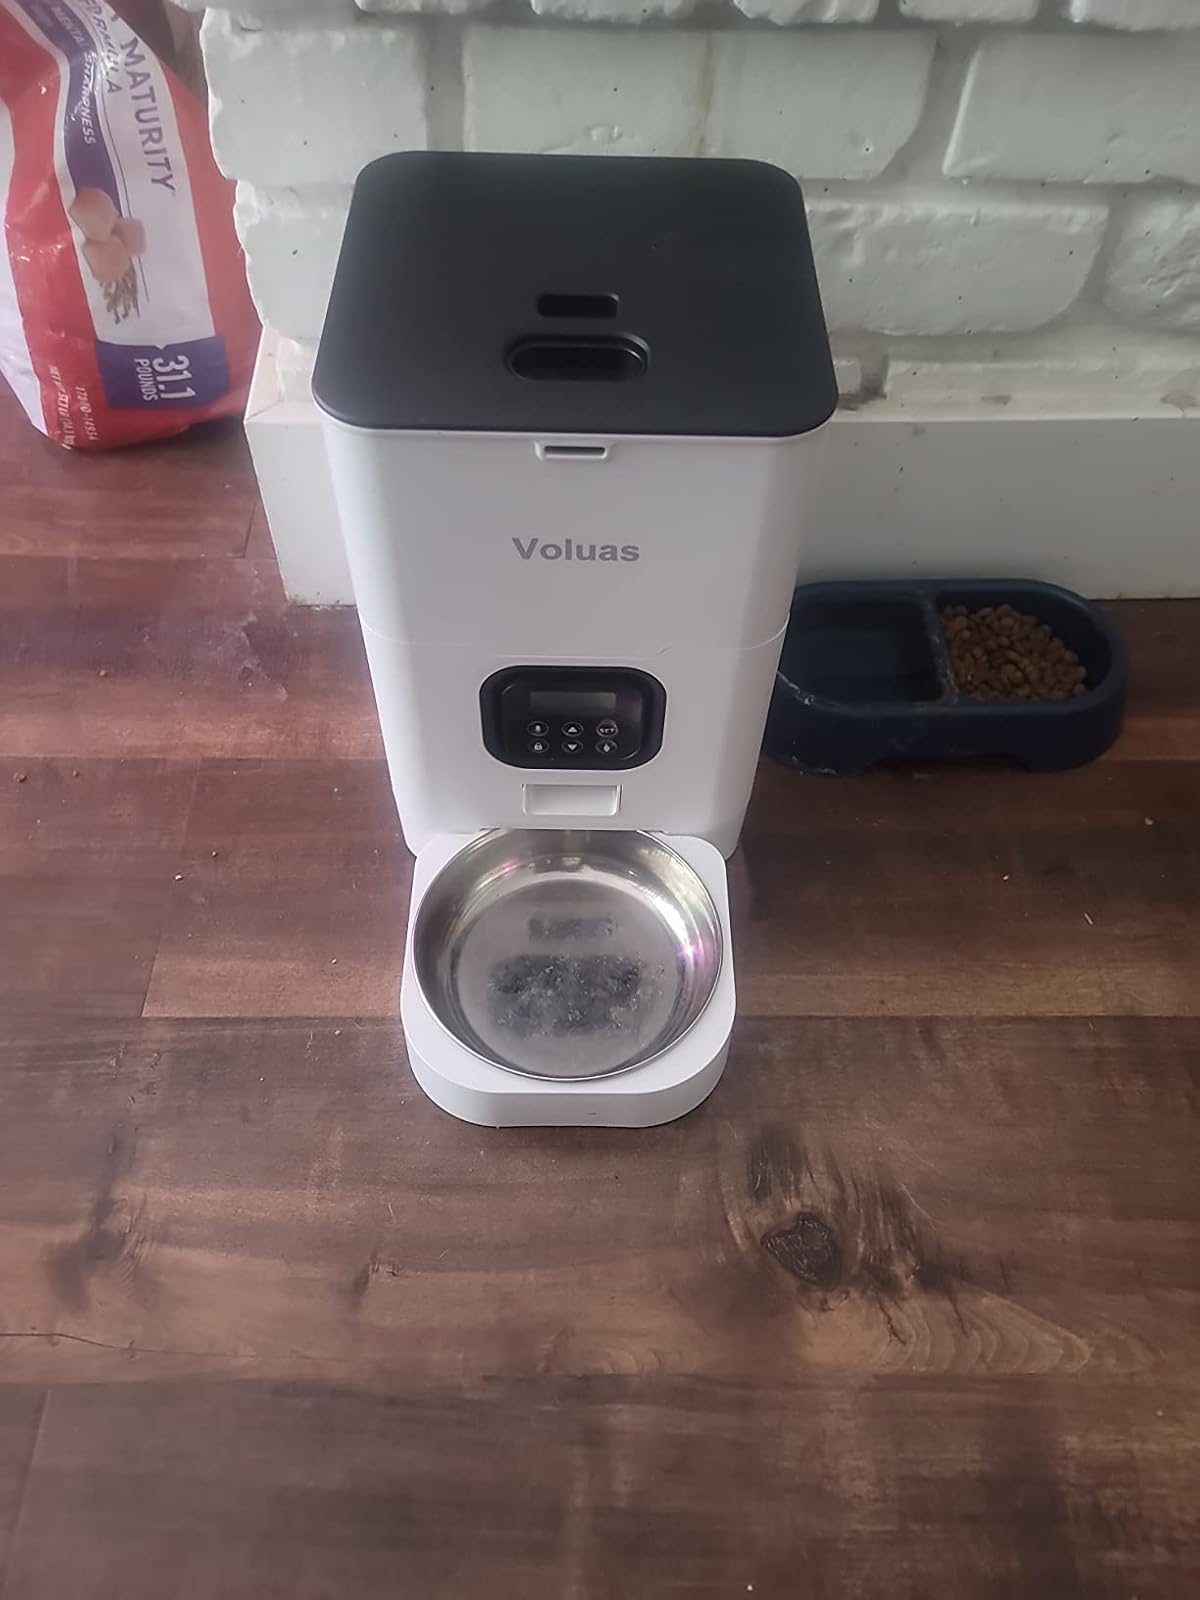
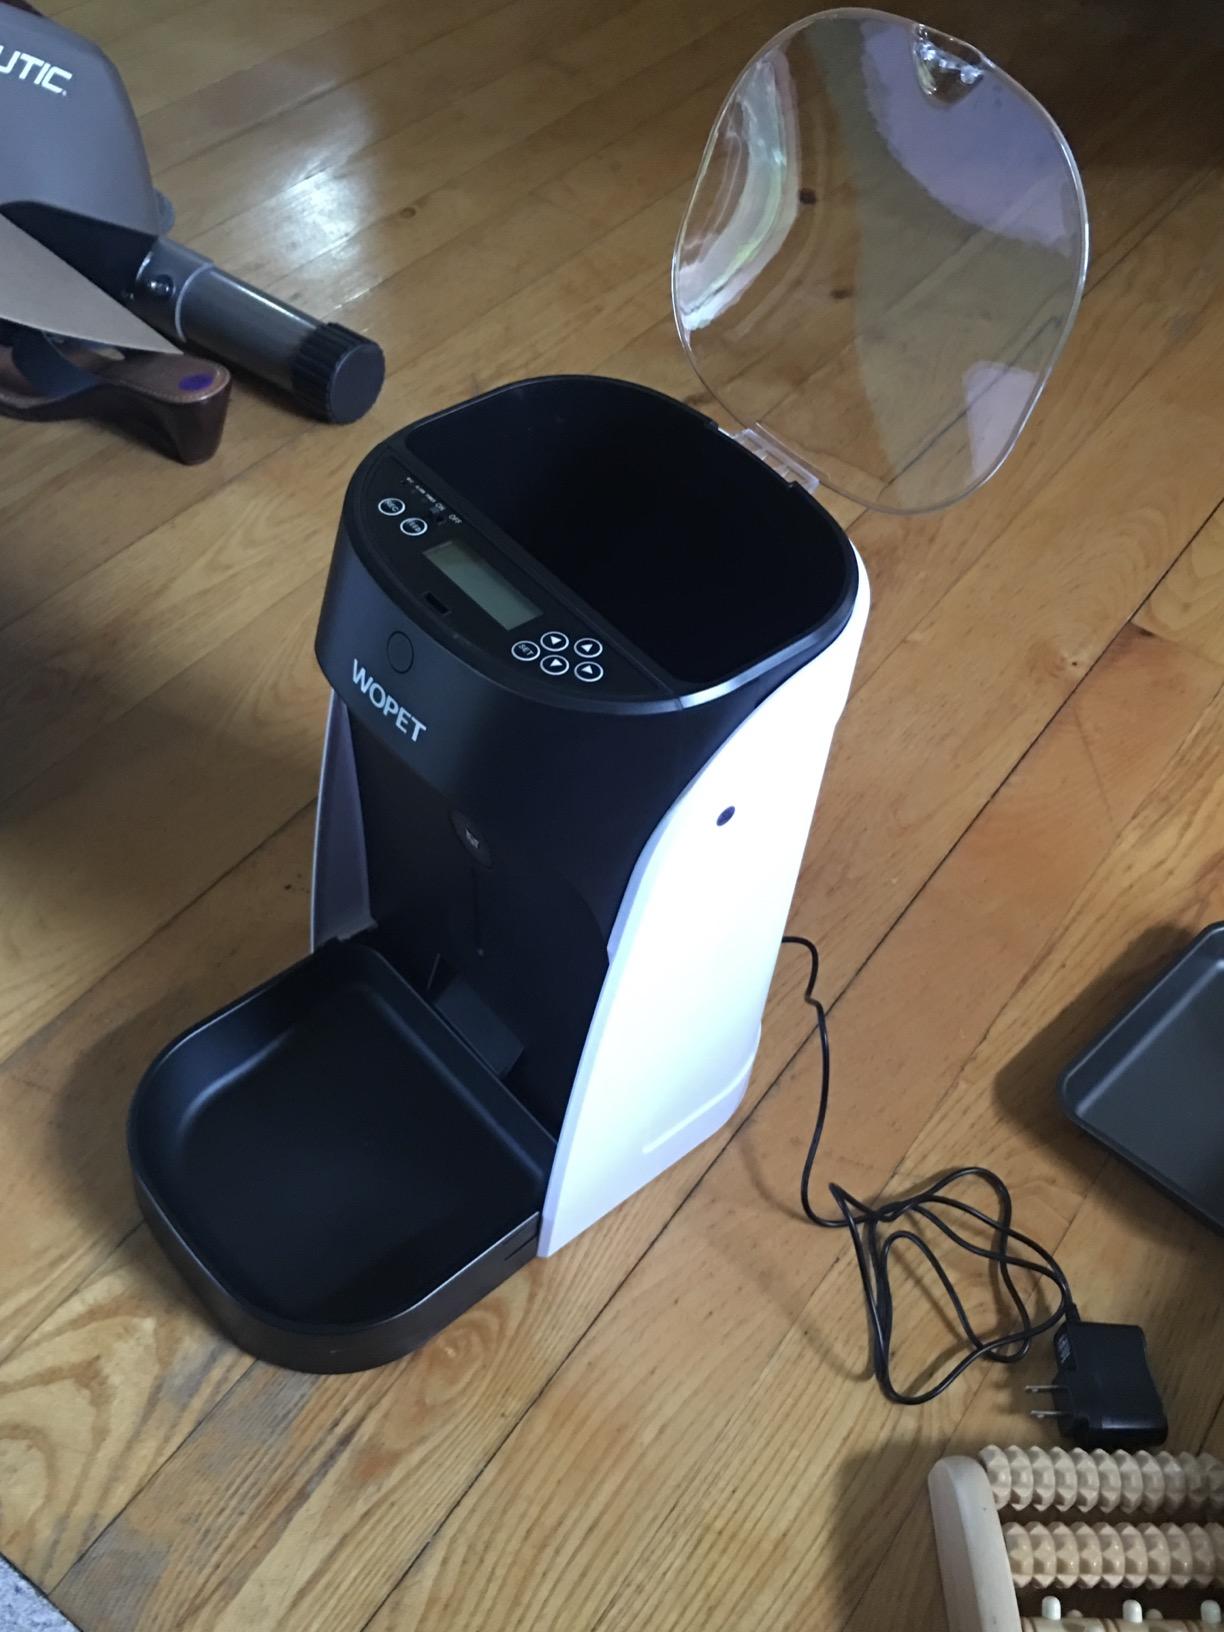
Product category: items_feeder
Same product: no